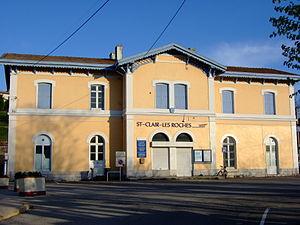
La gare de Saint-Clair-les-Roches en 2008
La gare de Saint-Clair - Les Roches est une gare ferroviaire française de la ligne de Paris-Lyon à Marseille-Saint-Charles située sur le territoire de la commune de Saint-Clair-du-Rhône, dans le département de l'Isère, en Région Auvergne-Rhône-Alpes. Elle s'appelait autrefois : Les Roches-de-Condrieu.
Les Roches-de-Condrieu est une commune française située dans le département de l'Isère en région Auvergne-Rhône-Alpes.
Saint-Clair-du-Rhône est une commune française, est une ville située dans le quart sud-est de la France, dans le département de l’Isère en région Auvergne-Rhône-Alpes.